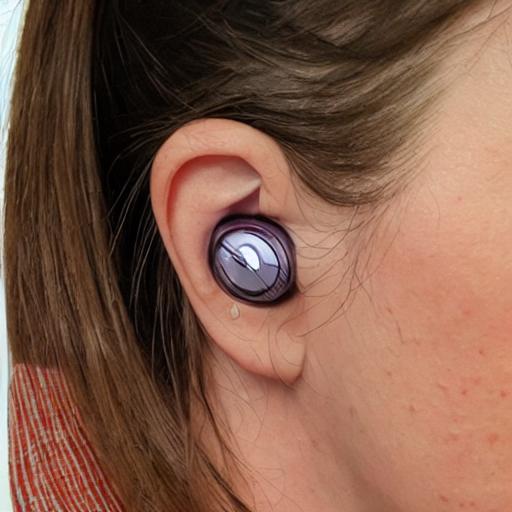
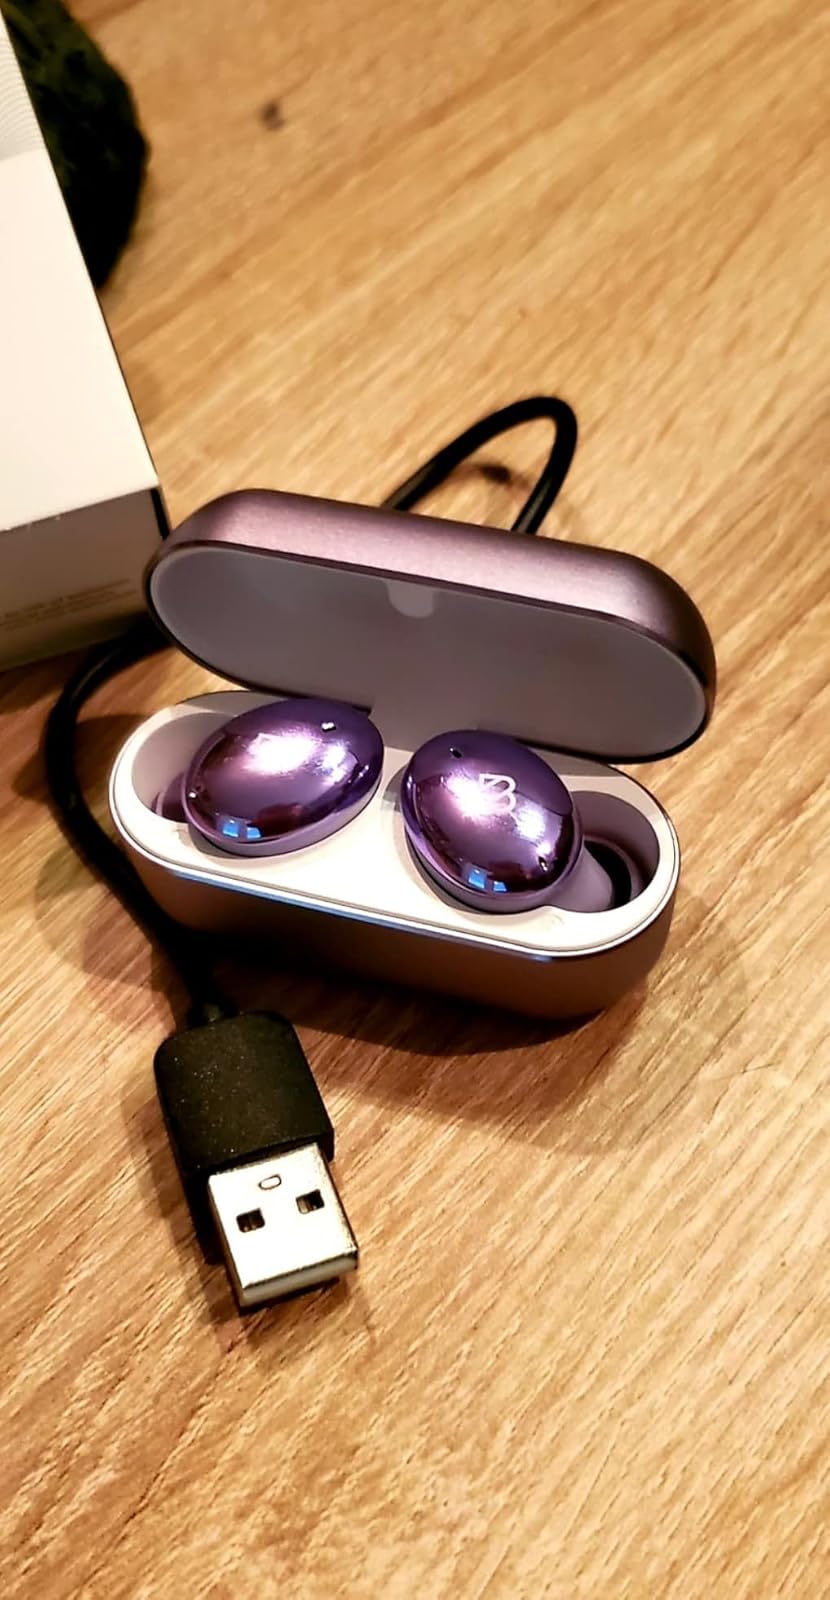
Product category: earbuds
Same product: no